Scottsdale, Arizona

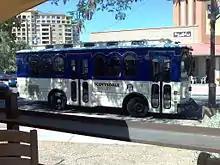
Scottsdale Trolley

On January 19, 2013, the Talking Stick Resort hosted King of the Cage's televised mixed martial arts event, "Regulators". The show, now owned by the Ultimate Fighting Championship, featured future UFC talent like Cody East, Jordan Johnson and flyweight championship contender Ray Borg.